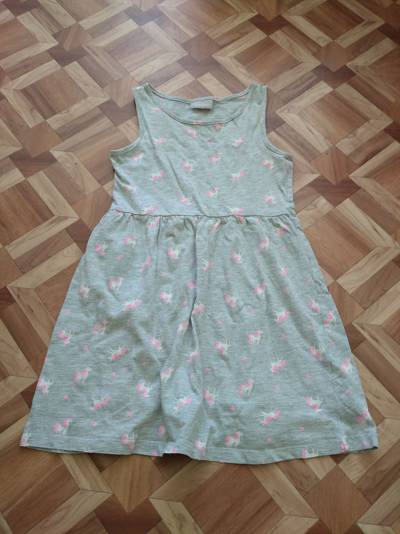
Waste category: clothes